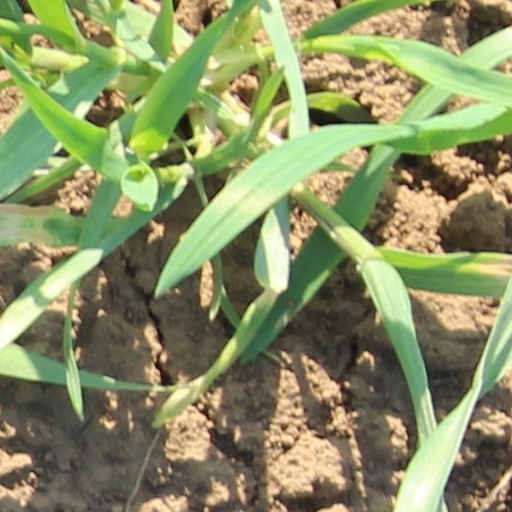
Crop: wheat